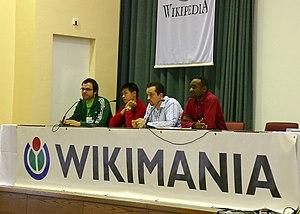
Wikimania est une conférence internationale rassemblant chaque année des personnes intéressées par les projets hébergés par la fondation Wikimedia et le mouvement Wikimédia en général.